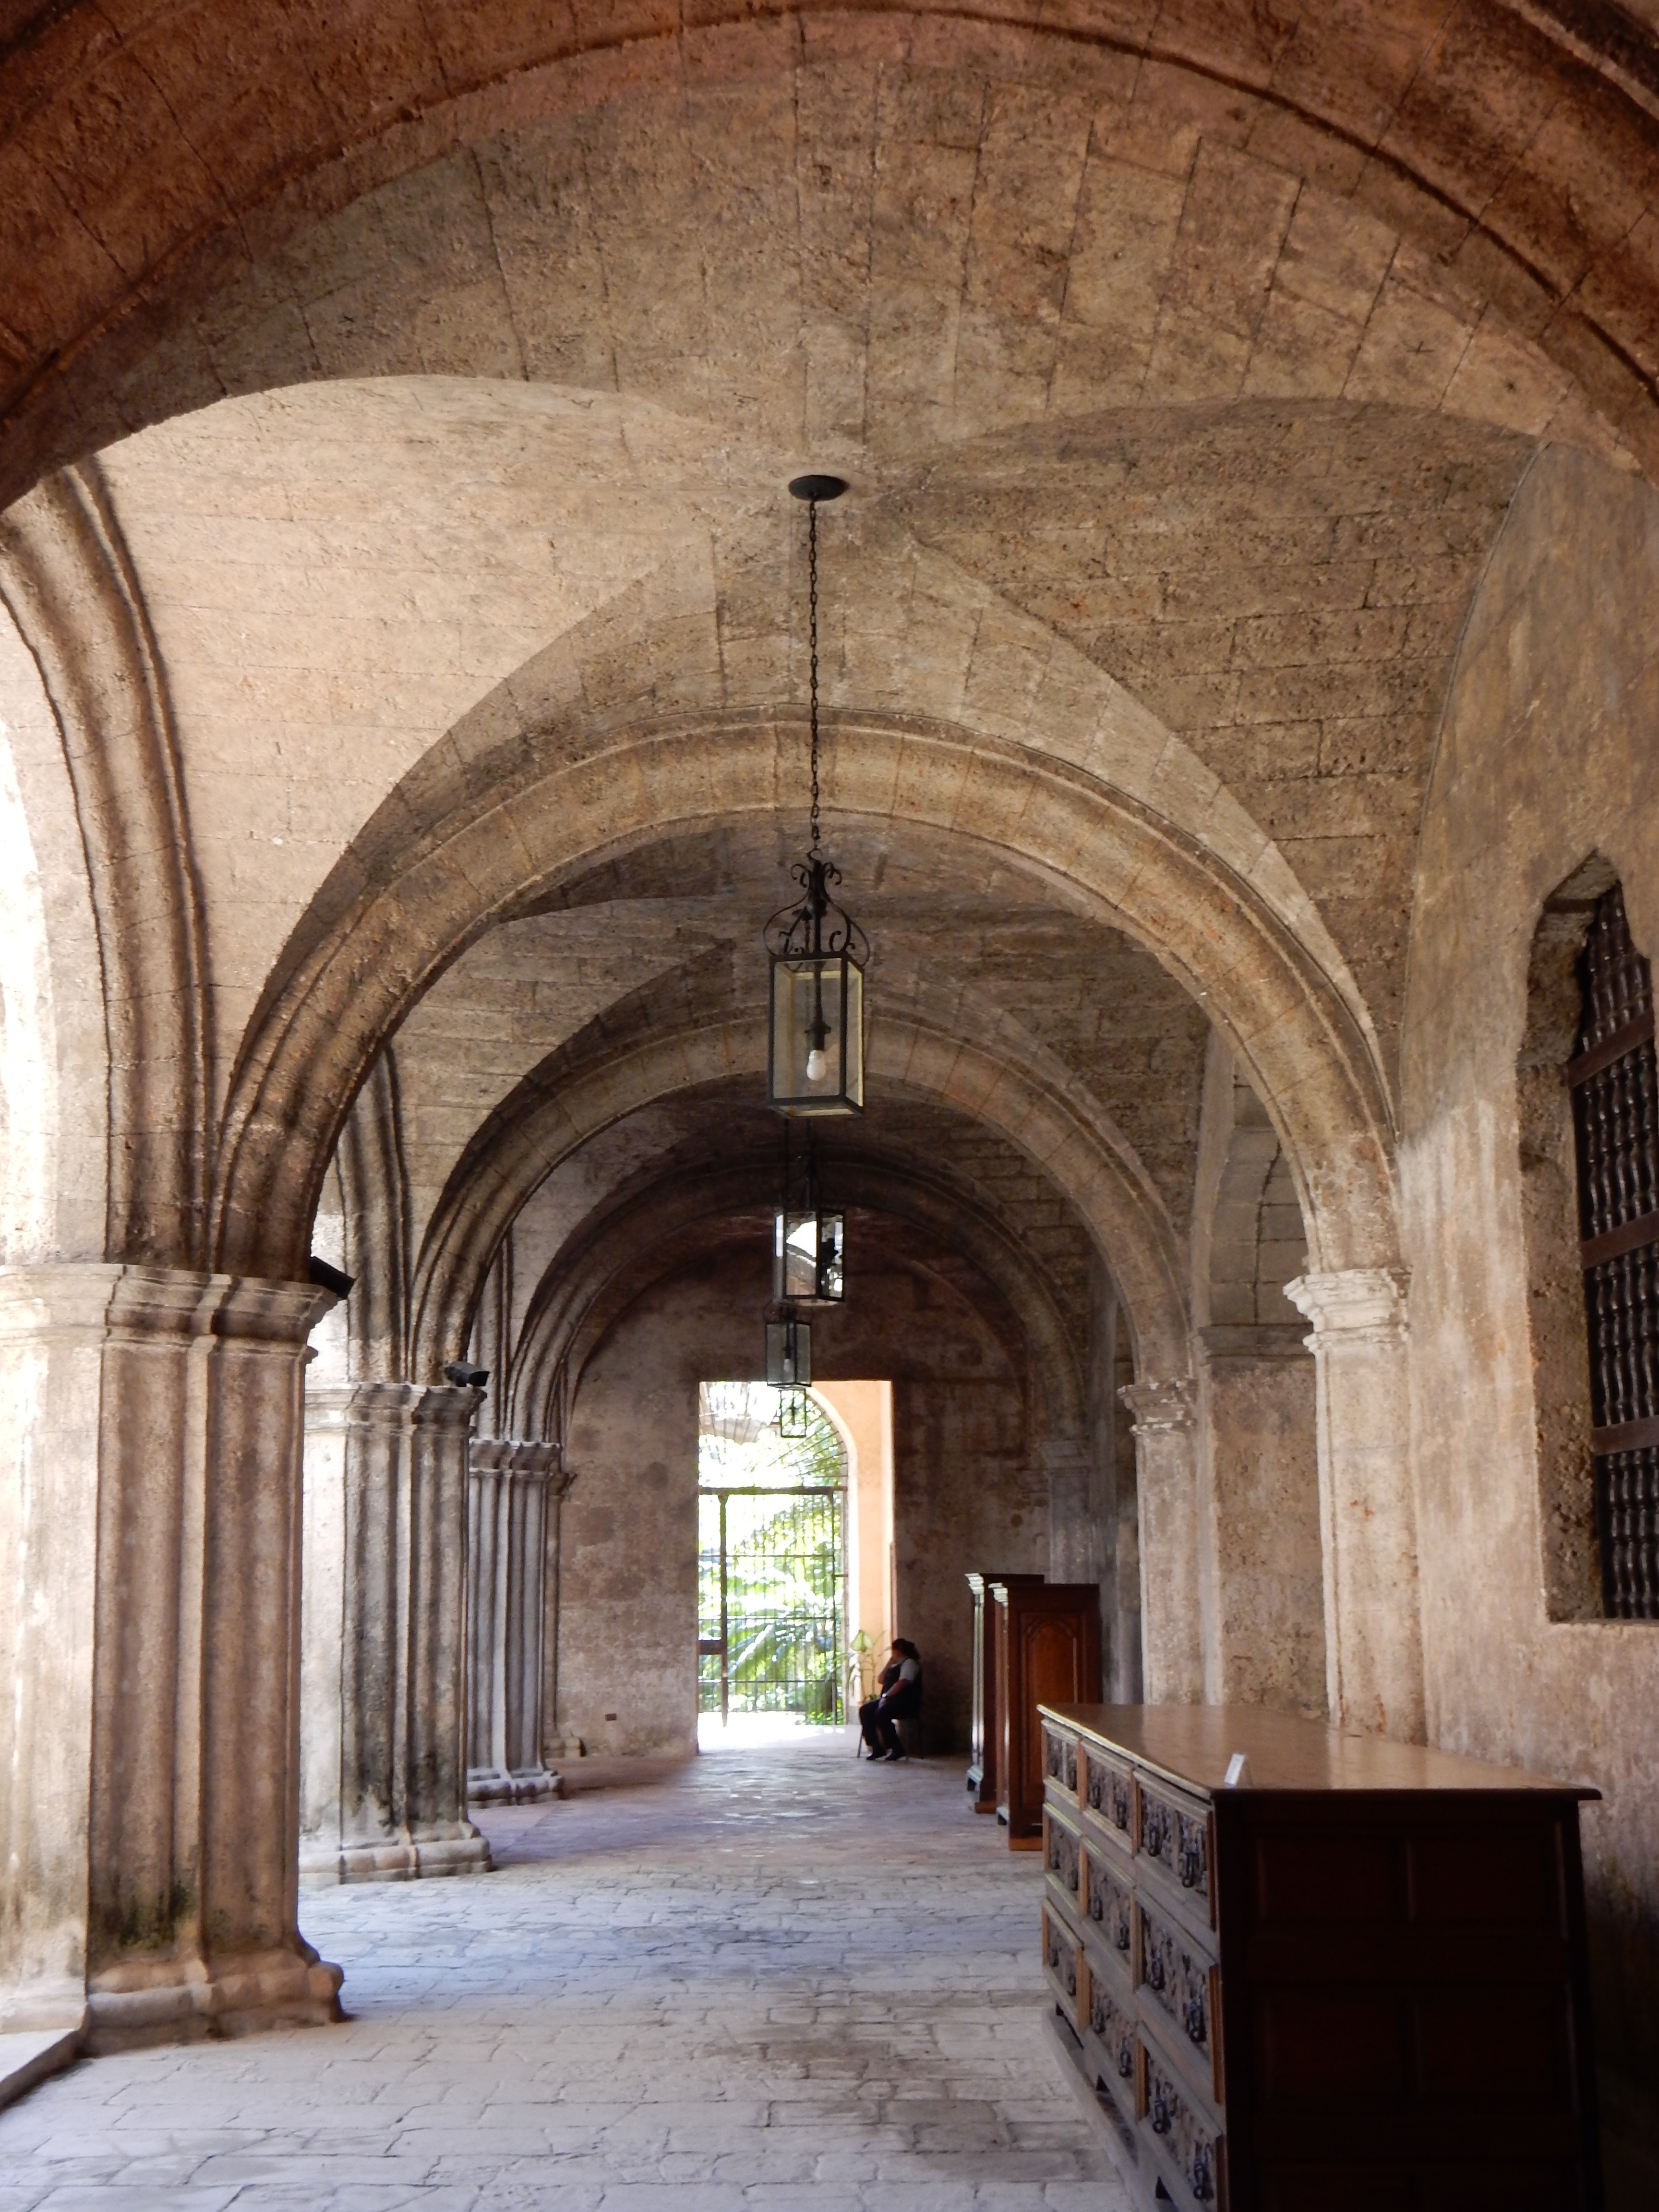
architecture, building, arch, church, cathedral, chapel, place of worship, cuba, monastery, symmetry, synagogue, arcade, abbey, vault, havana, crypt, ancient history